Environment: real
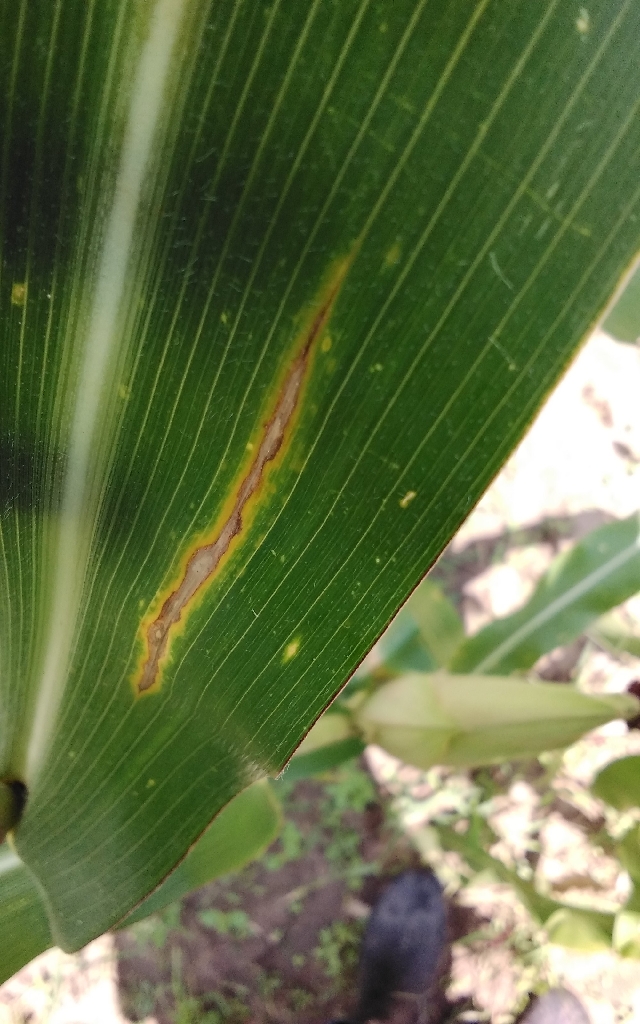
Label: northern_corn_leaf_blight